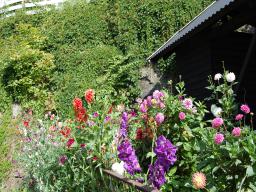
Label: Background_without_leaves